Korean cuisine

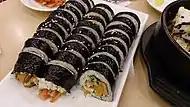

Vegetarian cookery in Korea may be linked to the Buddhist traditions that influenced Korean culture from the Goryeo dynasty onwards. There are hundreds of vegetarian restaurants in Korea, although historically they have been local restaurants that are unknown to tourists. Most have buffets, with cold food, and vegetarian kimchi and tofu being the main features. "Bibimbap" is a common vegan dish. Menus change with seasons. Wine with the alcohol removed and fine teas are also served. The Korean tea ceremony is suitable for all vegetarians and vegans, and began with Buddhist influences. All food is eaten with a combination of stainless steel oval chopsticks and a long-handled shallow spoon called together "sujeo".